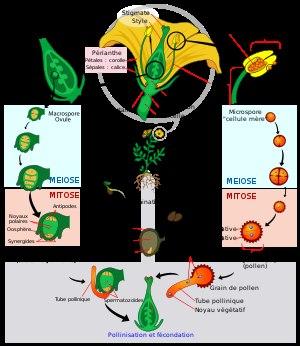
Les Angiospermes, ou Magnoliophytes, sont une division de plantes vasculaires du groupe des Spermatophytes. Ces végétaux, qui portent des fleurs puis des fruits, sont couramment appelés plantes à fleurs. Angiosperme signifie « graine dans un récipient » en grec par opposition aux gymnospermes. Elles représentent la plus grande partie des espèces végétales terrestres, avec 369 000 espèces répertoriées en 2015, sachant que près de 2 000 nouvelles espèces sont découvertes par an. Les Angiospermes comprennent les Dicotylédones et les Monocotylédones.
En biologie, chez toutes sortes de plantes à fleurs, la fleur constitue l'organe de la reproduction sexuée et l'ensemble des « enveloppes » qui l'entourent. Après la pollinisation, la fleur est fécondée et se transforme en fruit contenant les graines. Les fleurs peuvent être solitaires, mais elles sont le plus souvent regroupées en inflorescences.
L’histoire évolutive des végétaux est un processus de complexification croissante, depuis les premières algues, en passant par les bryophytes, les lycopodes et les fougères, jusqu'aux complexes gymnospermes et angiospermes actuels. Bien que les végétaux plus primitifs continuent de prospérer, particulièrement dans leur milieu d'origine, chaque nouveau degré d'organisation évolue et développe de nouvelles capacités qui lui permettent de mieux s'adapter à de nouveaux milieux.
En biologie, la reproduction est un processus biologique qui permet la production de nouveaux organismes d'une espèce à partir d'individus préexistants de cette espèce. Avec la nutrition, c'est une des grandes fonctions partagées par tous les organismes vivants, assurant, selon une vision finaliste, la continuité de l'espèce qui, sans reproduction, meurt et s'éteint, mais la survie de l'espèce est un concept scientifique obsolète.